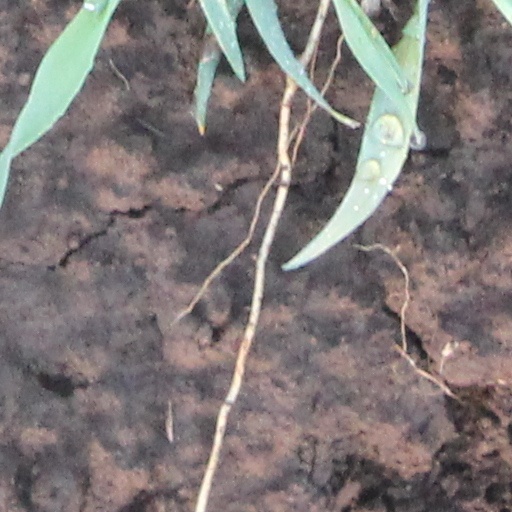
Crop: wheat